List of accidents and incidents involving the Lockheed Martin F-35 Lightning II

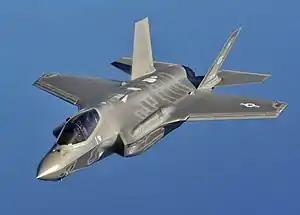
A U.S. Air Force F-35A Lightning II in flight.

This list of accidents and incidents involving Lockheed Martin F-35 Lightning II aircraft includes events that resulted in loss of life, severe injuries, or damaged an aircraft beyond repair. The incidents have led both to concerns about safety and to analyses that indicate that the F-35 is a relatively safe military aircraft to fly.